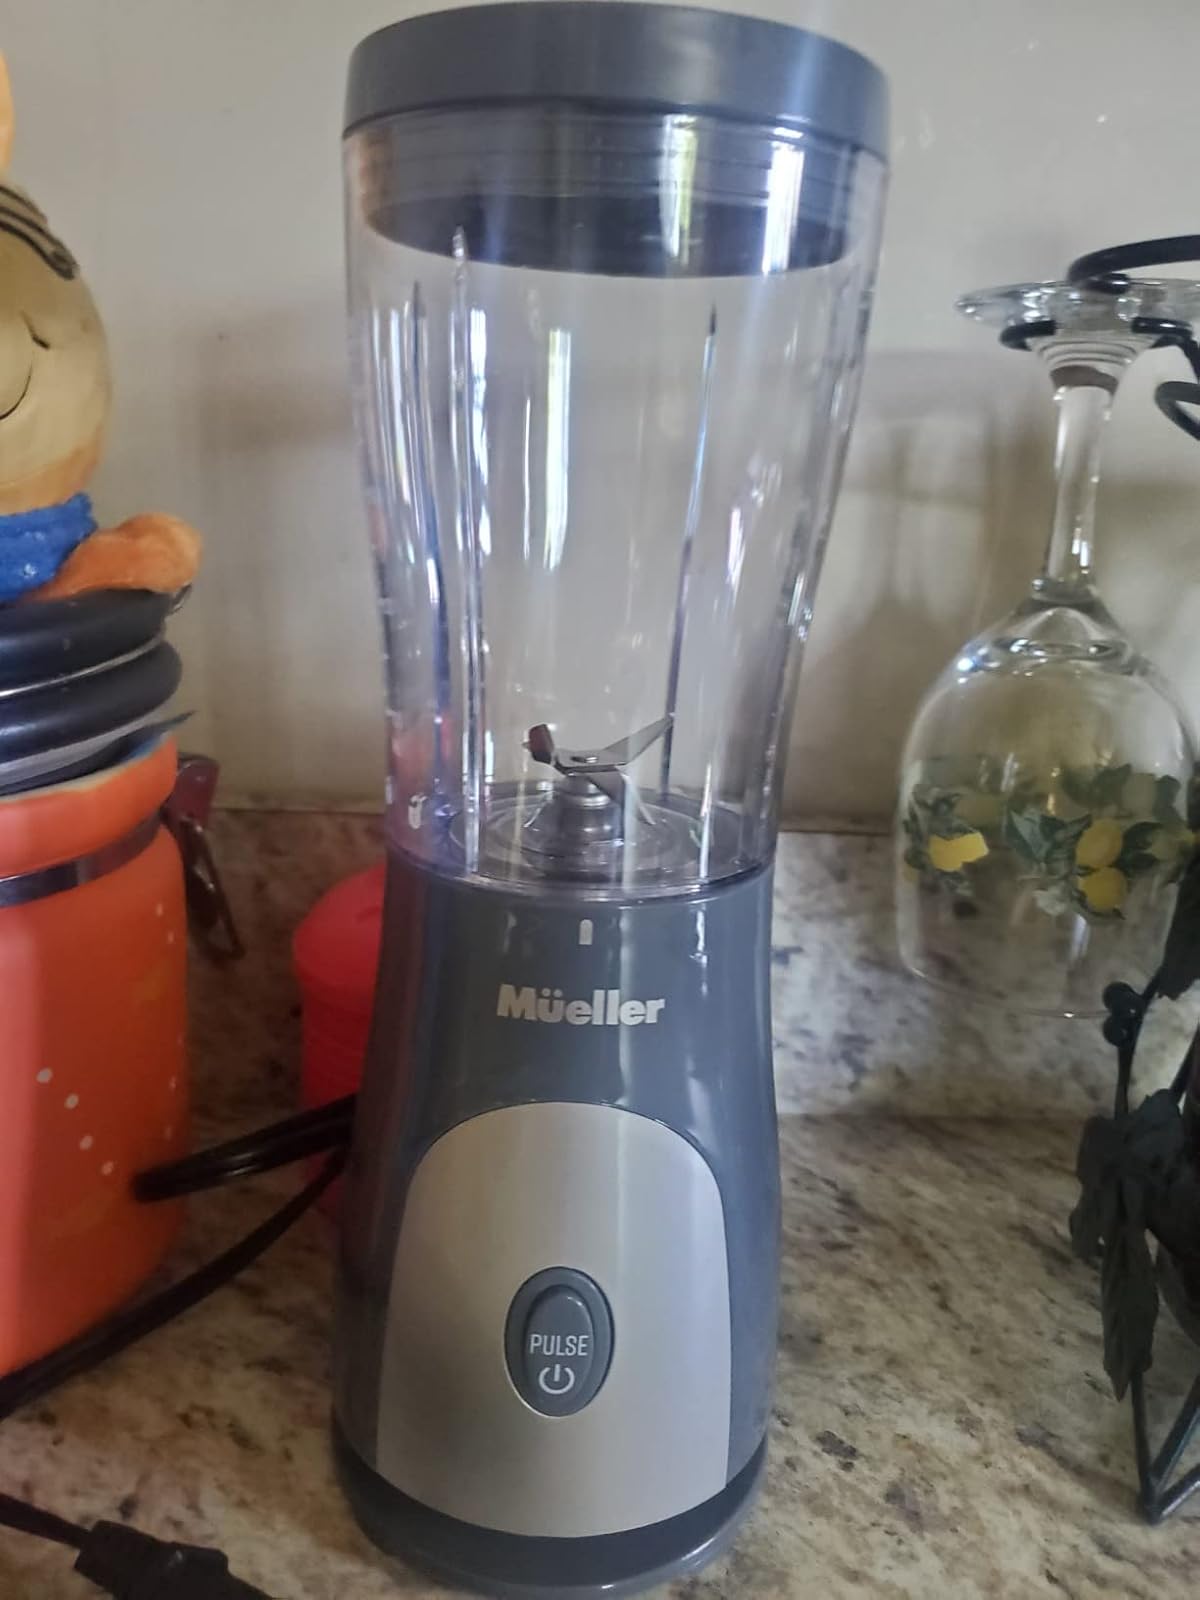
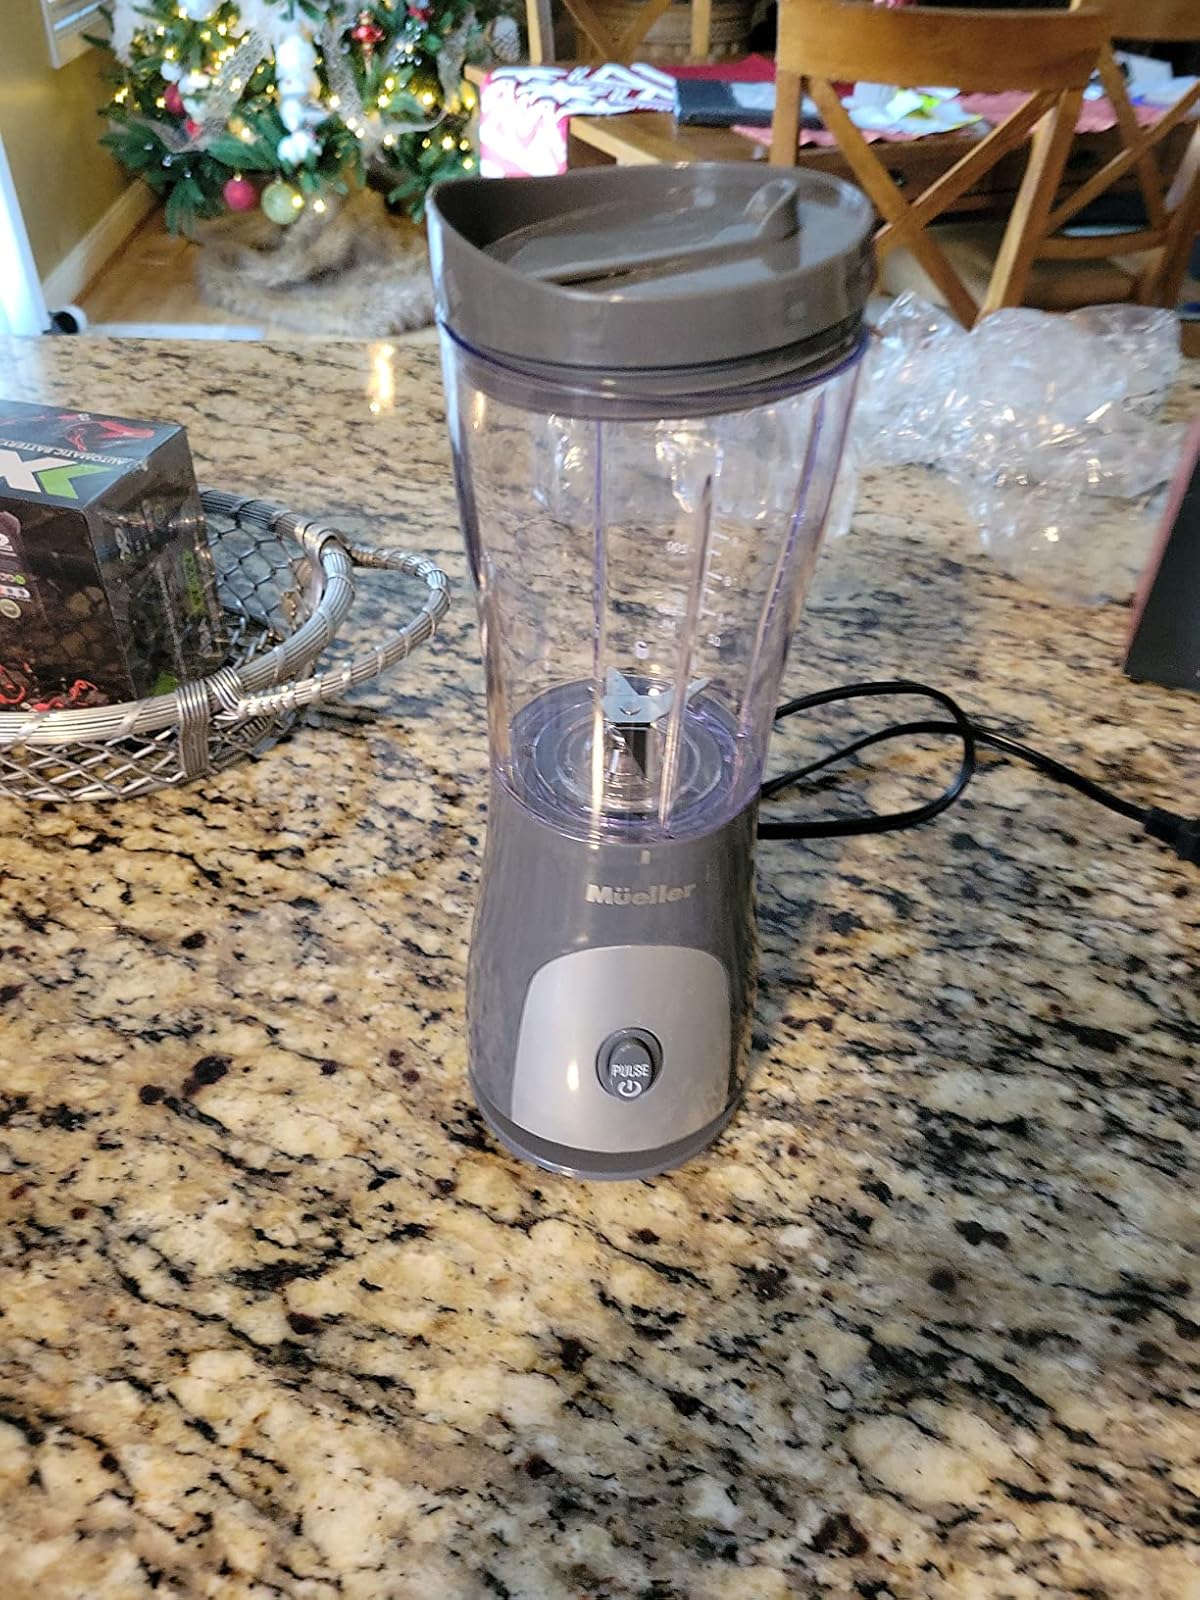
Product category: items_blender
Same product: yes